Edwardian era

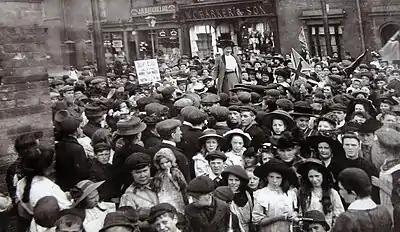
Mary Macarthur addressing the crowds during the chain makers' strike, Cradley Heath, 1910

For housewives, sewing machines enabled the production of ready-made clothing and made it easier for women to sew their own clothes; more generally, argues Barbara Burman, "home dressmaking was sustained as an important aid for women negotiating wider social shifts and tensions in their lives." Increased literacy in the middle class gave women wider access to information and ideas. Numerous new magazines appealed to their tastes and helped define femininity.